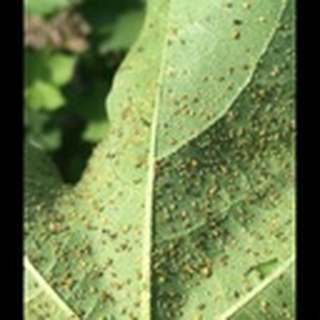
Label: cotton_aphids